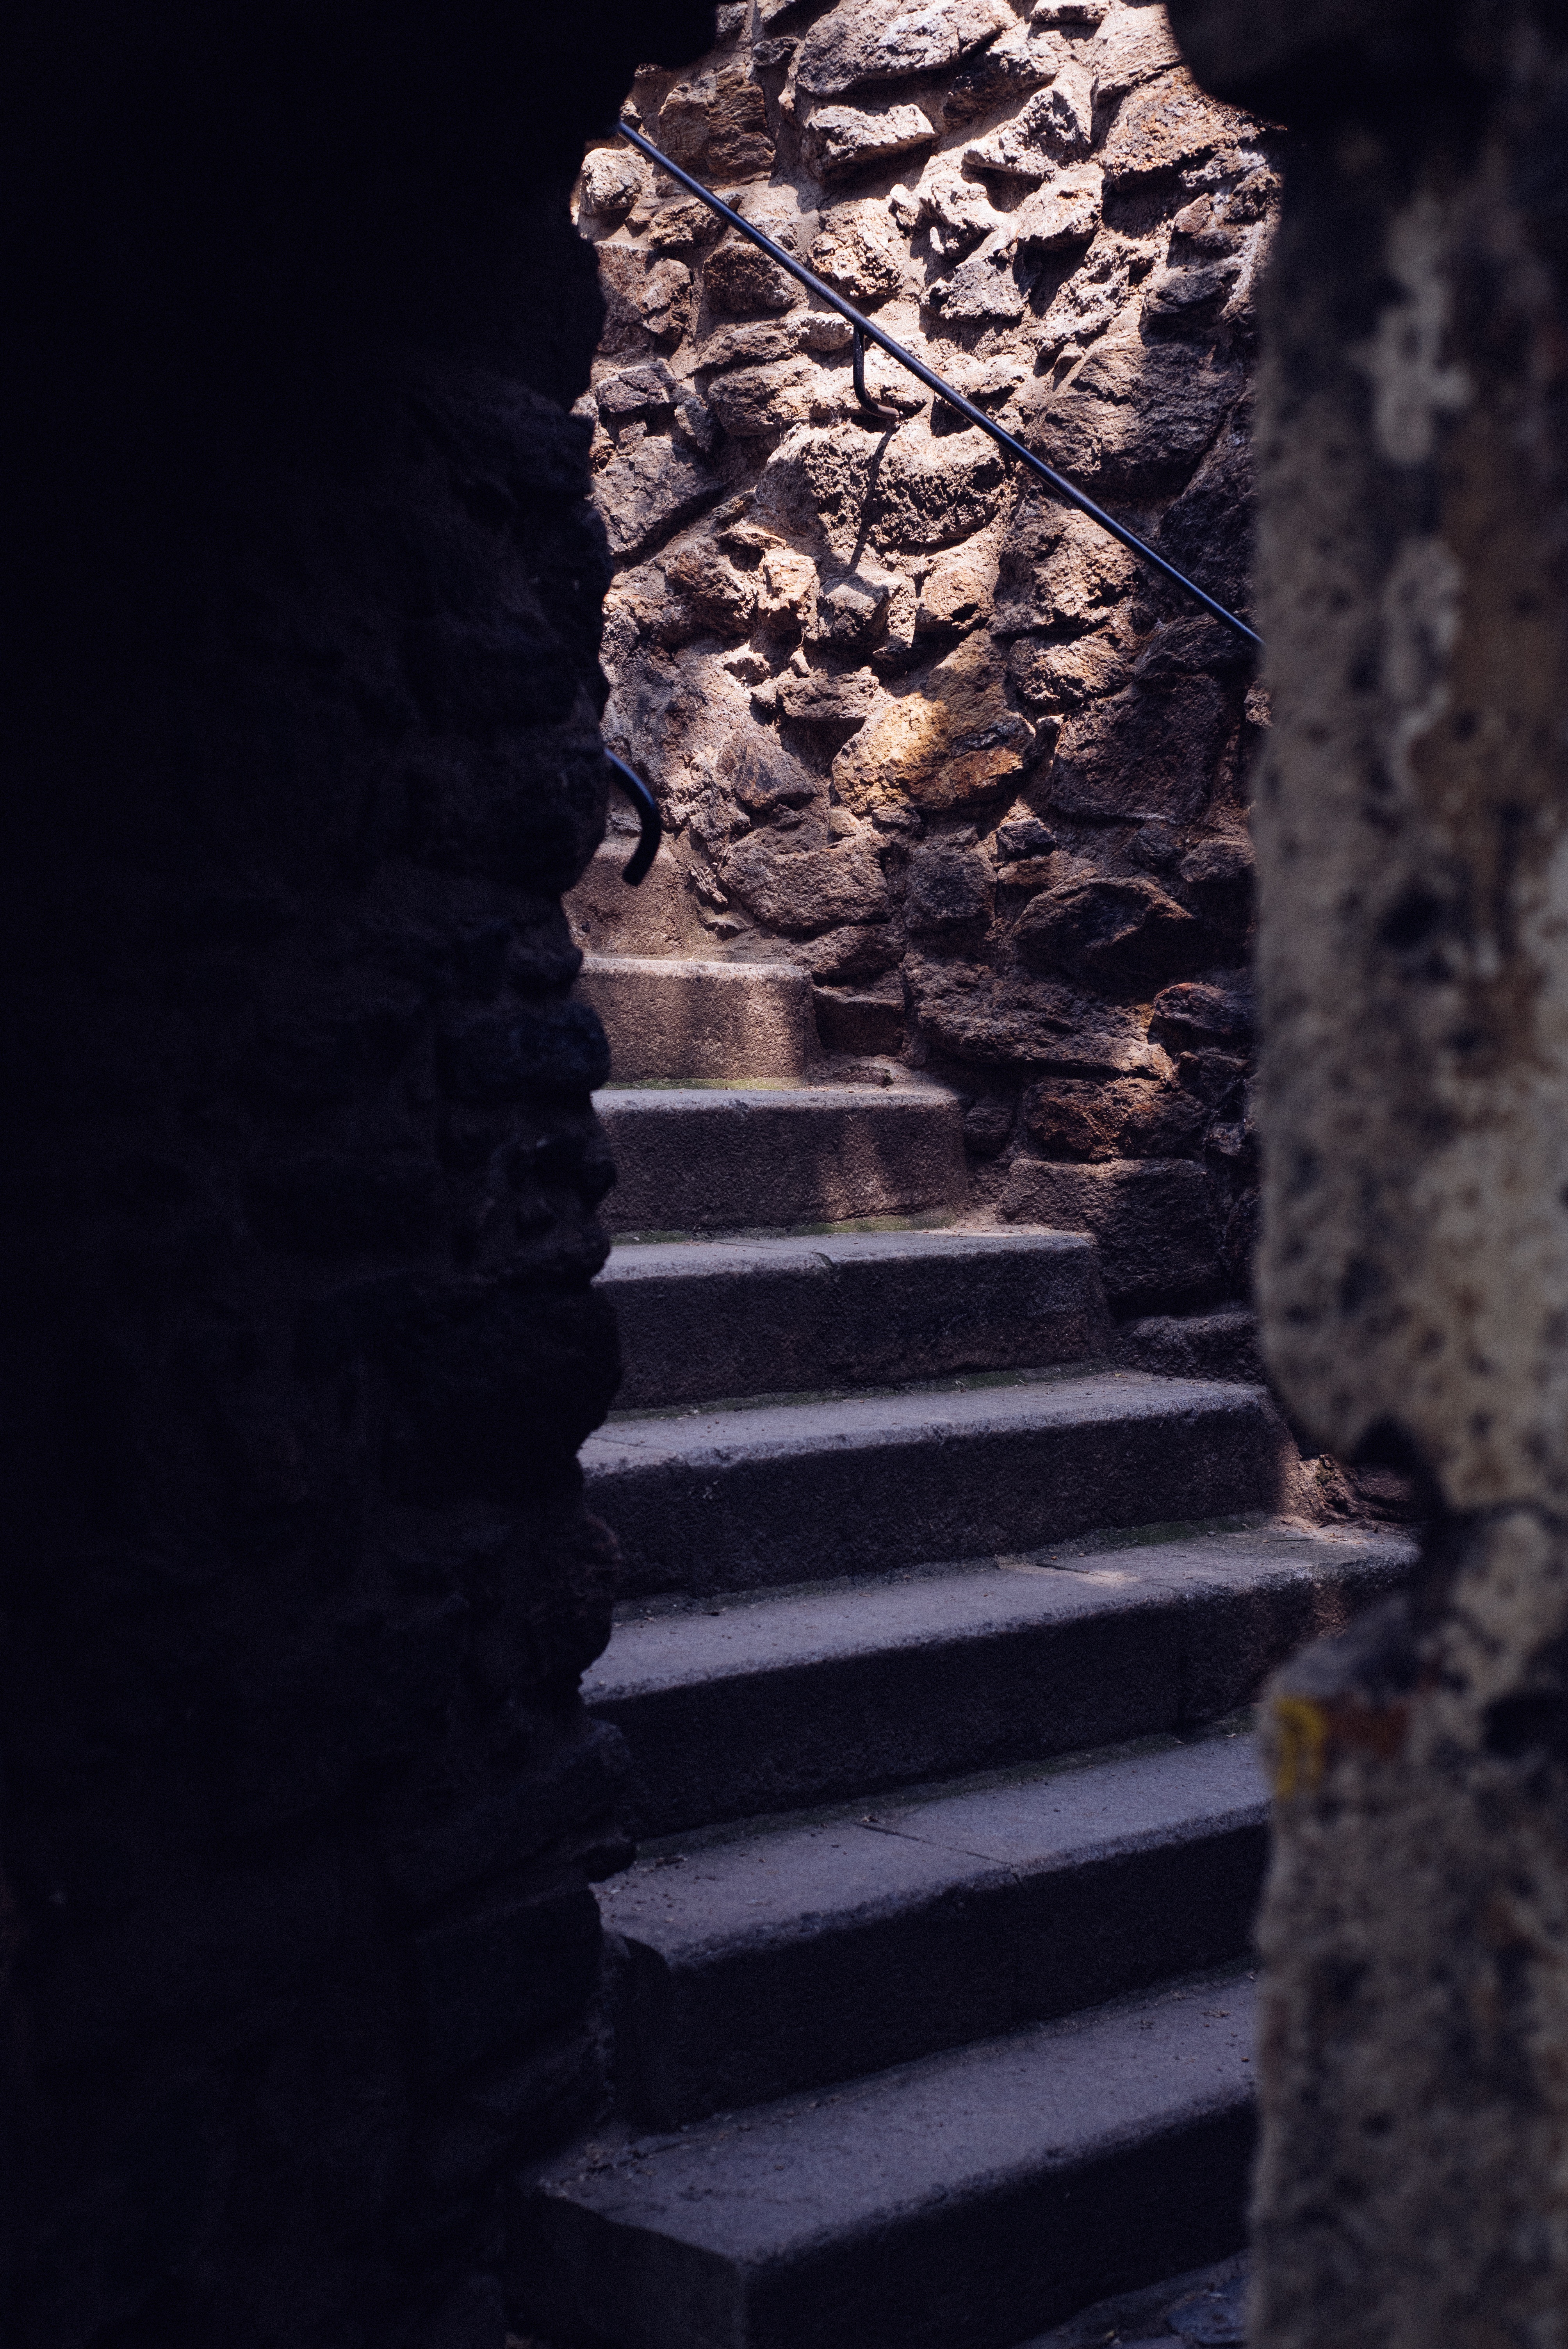
rock, light, wood, wall, reflection, column, color, shadow, darkness, blue, black, material, sculpture, temple, image, monolith, ancient history